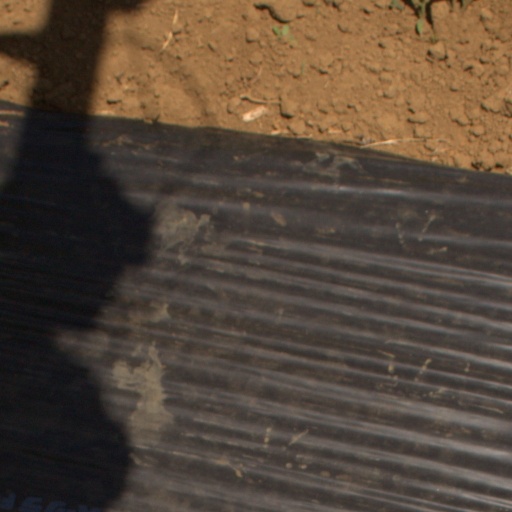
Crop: Jerusalem artichoke